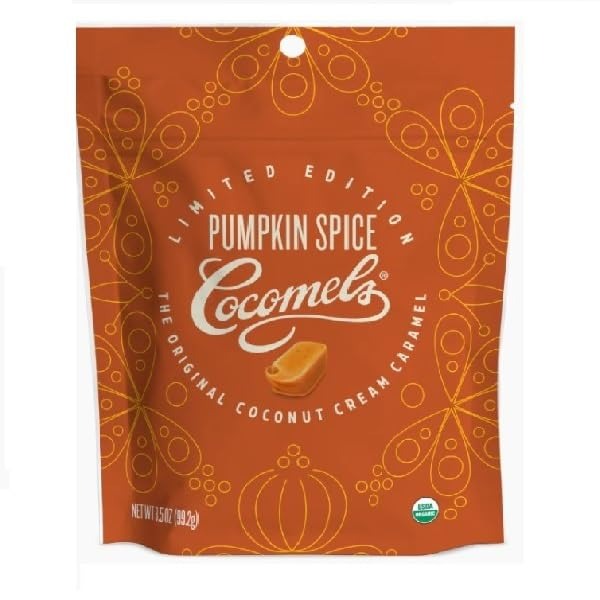
Item Name: Cocomels, Pampkin Spice Coconut Caramel, 3.5 Ounce
Value: 3.5
Unit: Ounce

Price: 9.67